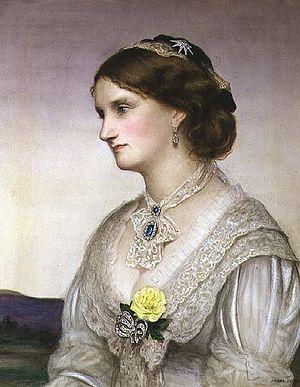
Orlando George Charles Bridgeman, 3ᵉ comte de Bradford, PC, DL, titré vicomte de Newport entre 1825 et 1865, était un courtisan britannique et un homme politique conservateur. Au cours d'une carrière ministérielle de plus de trente ans, il a notamment occupé le poste de Lord Chambellan entre 1866 et 1868 et de Maître du cheval entre 1874 et 1880 et de nouveau entre 1885 et 1886.